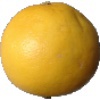
Label: Grapefruit White 1